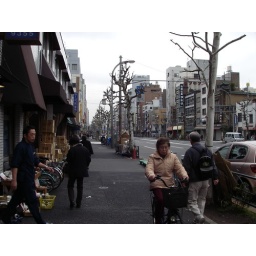
I thought the trees on this street in Kitchen town looked neat.